History of modern Greece

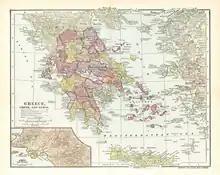
Map of the Kingdom of Greece, the Cretan State and the Principality of Samos in 1903, before the Balkan Wars.

At the urging of Britain and King George, Greece adopted the much more democratic Greek Constitution of 1864. The powers of the King were reduced, the Senate was abolished, and the franchise was extended to all adult males. Approval voting was used in elections, with one urn for each candidate divided into "yes" and "no" portions into which voters dropped lead beads. Nevertheless, Greek politics remained heavily dynastic, as it has always been. Family names such as Zaimis, Rallis and Trikoupis occurred repeatedly as prime ministers.